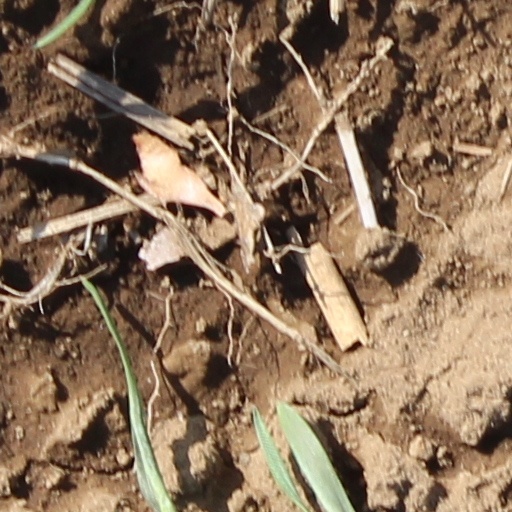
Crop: wheat